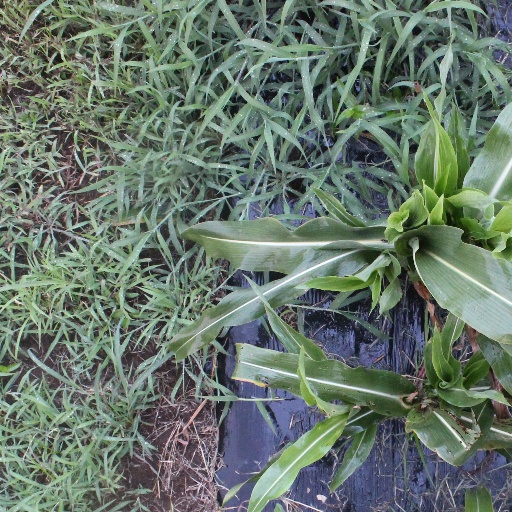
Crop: sorghum